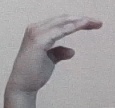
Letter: jeem